Hong Kum Lee

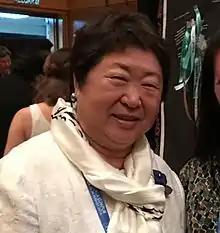
Prof Hong Kum Lee

Hong Kum Lee is an Antarctic researcher, best known for work as the Director General of the Korea Polar Research Institute (KOPRI).